David Joyce (politician)

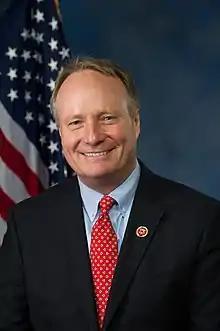
Official portrait, 2013

David Patrick Joyce (born March 17, 1957) is an American politician and attorney currently serving in the United States House of Representatives for Ohio's 14th congressional district since 2013. A member of the Republican Party, Joyce was previously the prosecutor of Geauga County, Ohio.